The Buccaneers (1956 TV series)

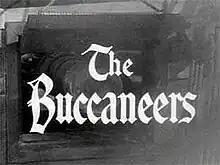

The Buccaneers was a 1956 Sapphire Films television drama series for ITC Entertainment, broadcast by CBS in the US and shown on ATV and regional ITV companies as they came on air during the infancy of ITV in the UK.